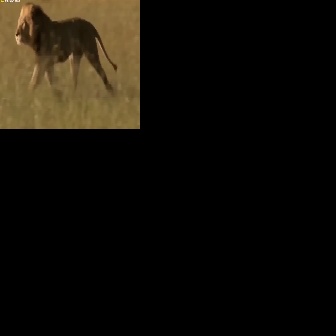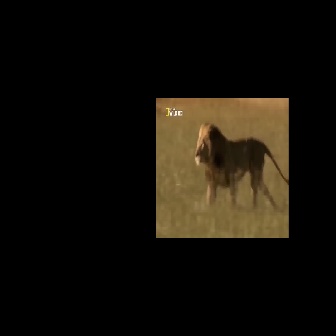
  Please identify the target specified by the bounding box [14,0,117,103] in the first image and locate it in the second image. Return the coordinates in [x_min,y_min,x_max,y_max] format.
Answer: [194,122,288,216]